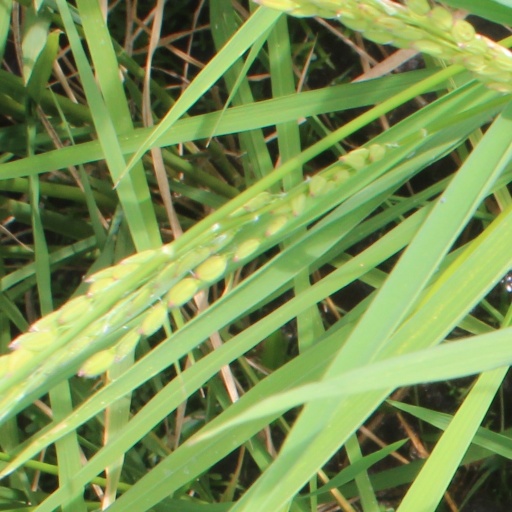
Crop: rice